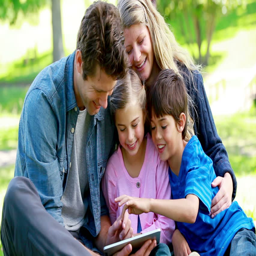
family using an ebook in a park